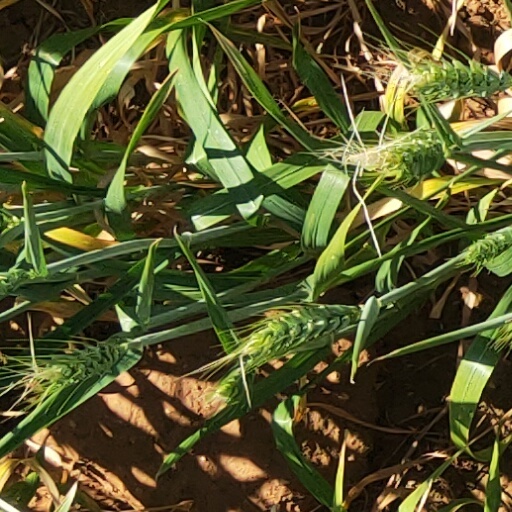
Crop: wheat